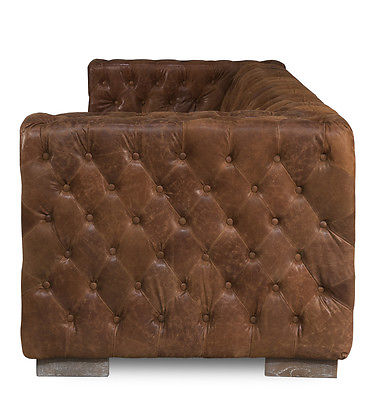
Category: sofa